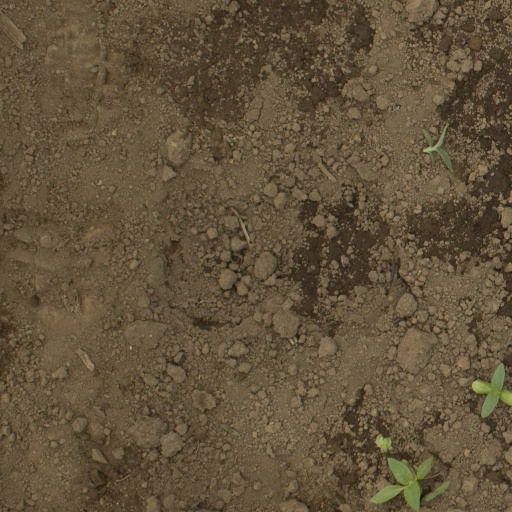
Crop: Jerusalem artichoke